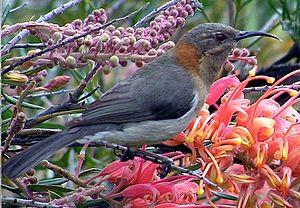
Ceci est une liste des oiseaux endémiques ou quasi-endémiques d'Australie.
Le Méliphage festonné est une espèce de passereaux méliphages des landes et des bois du sud-ouest de l'Australie-Occidentale.